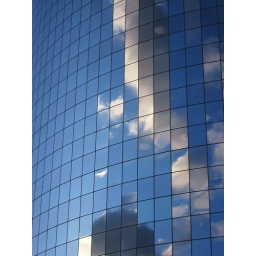
Pixellated clouds - the sky reflected in the glass curtain wall of 17 State Street, New York City.